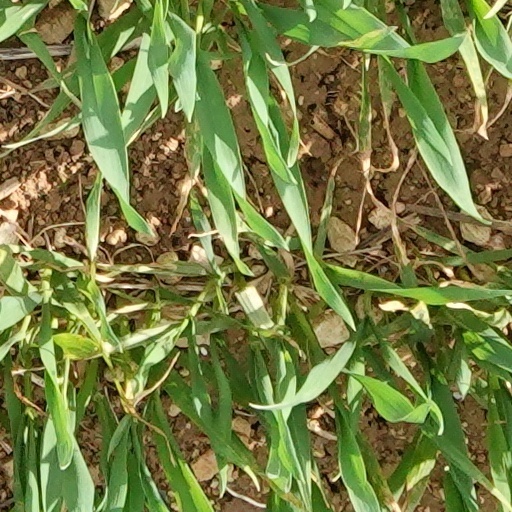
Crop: wheat